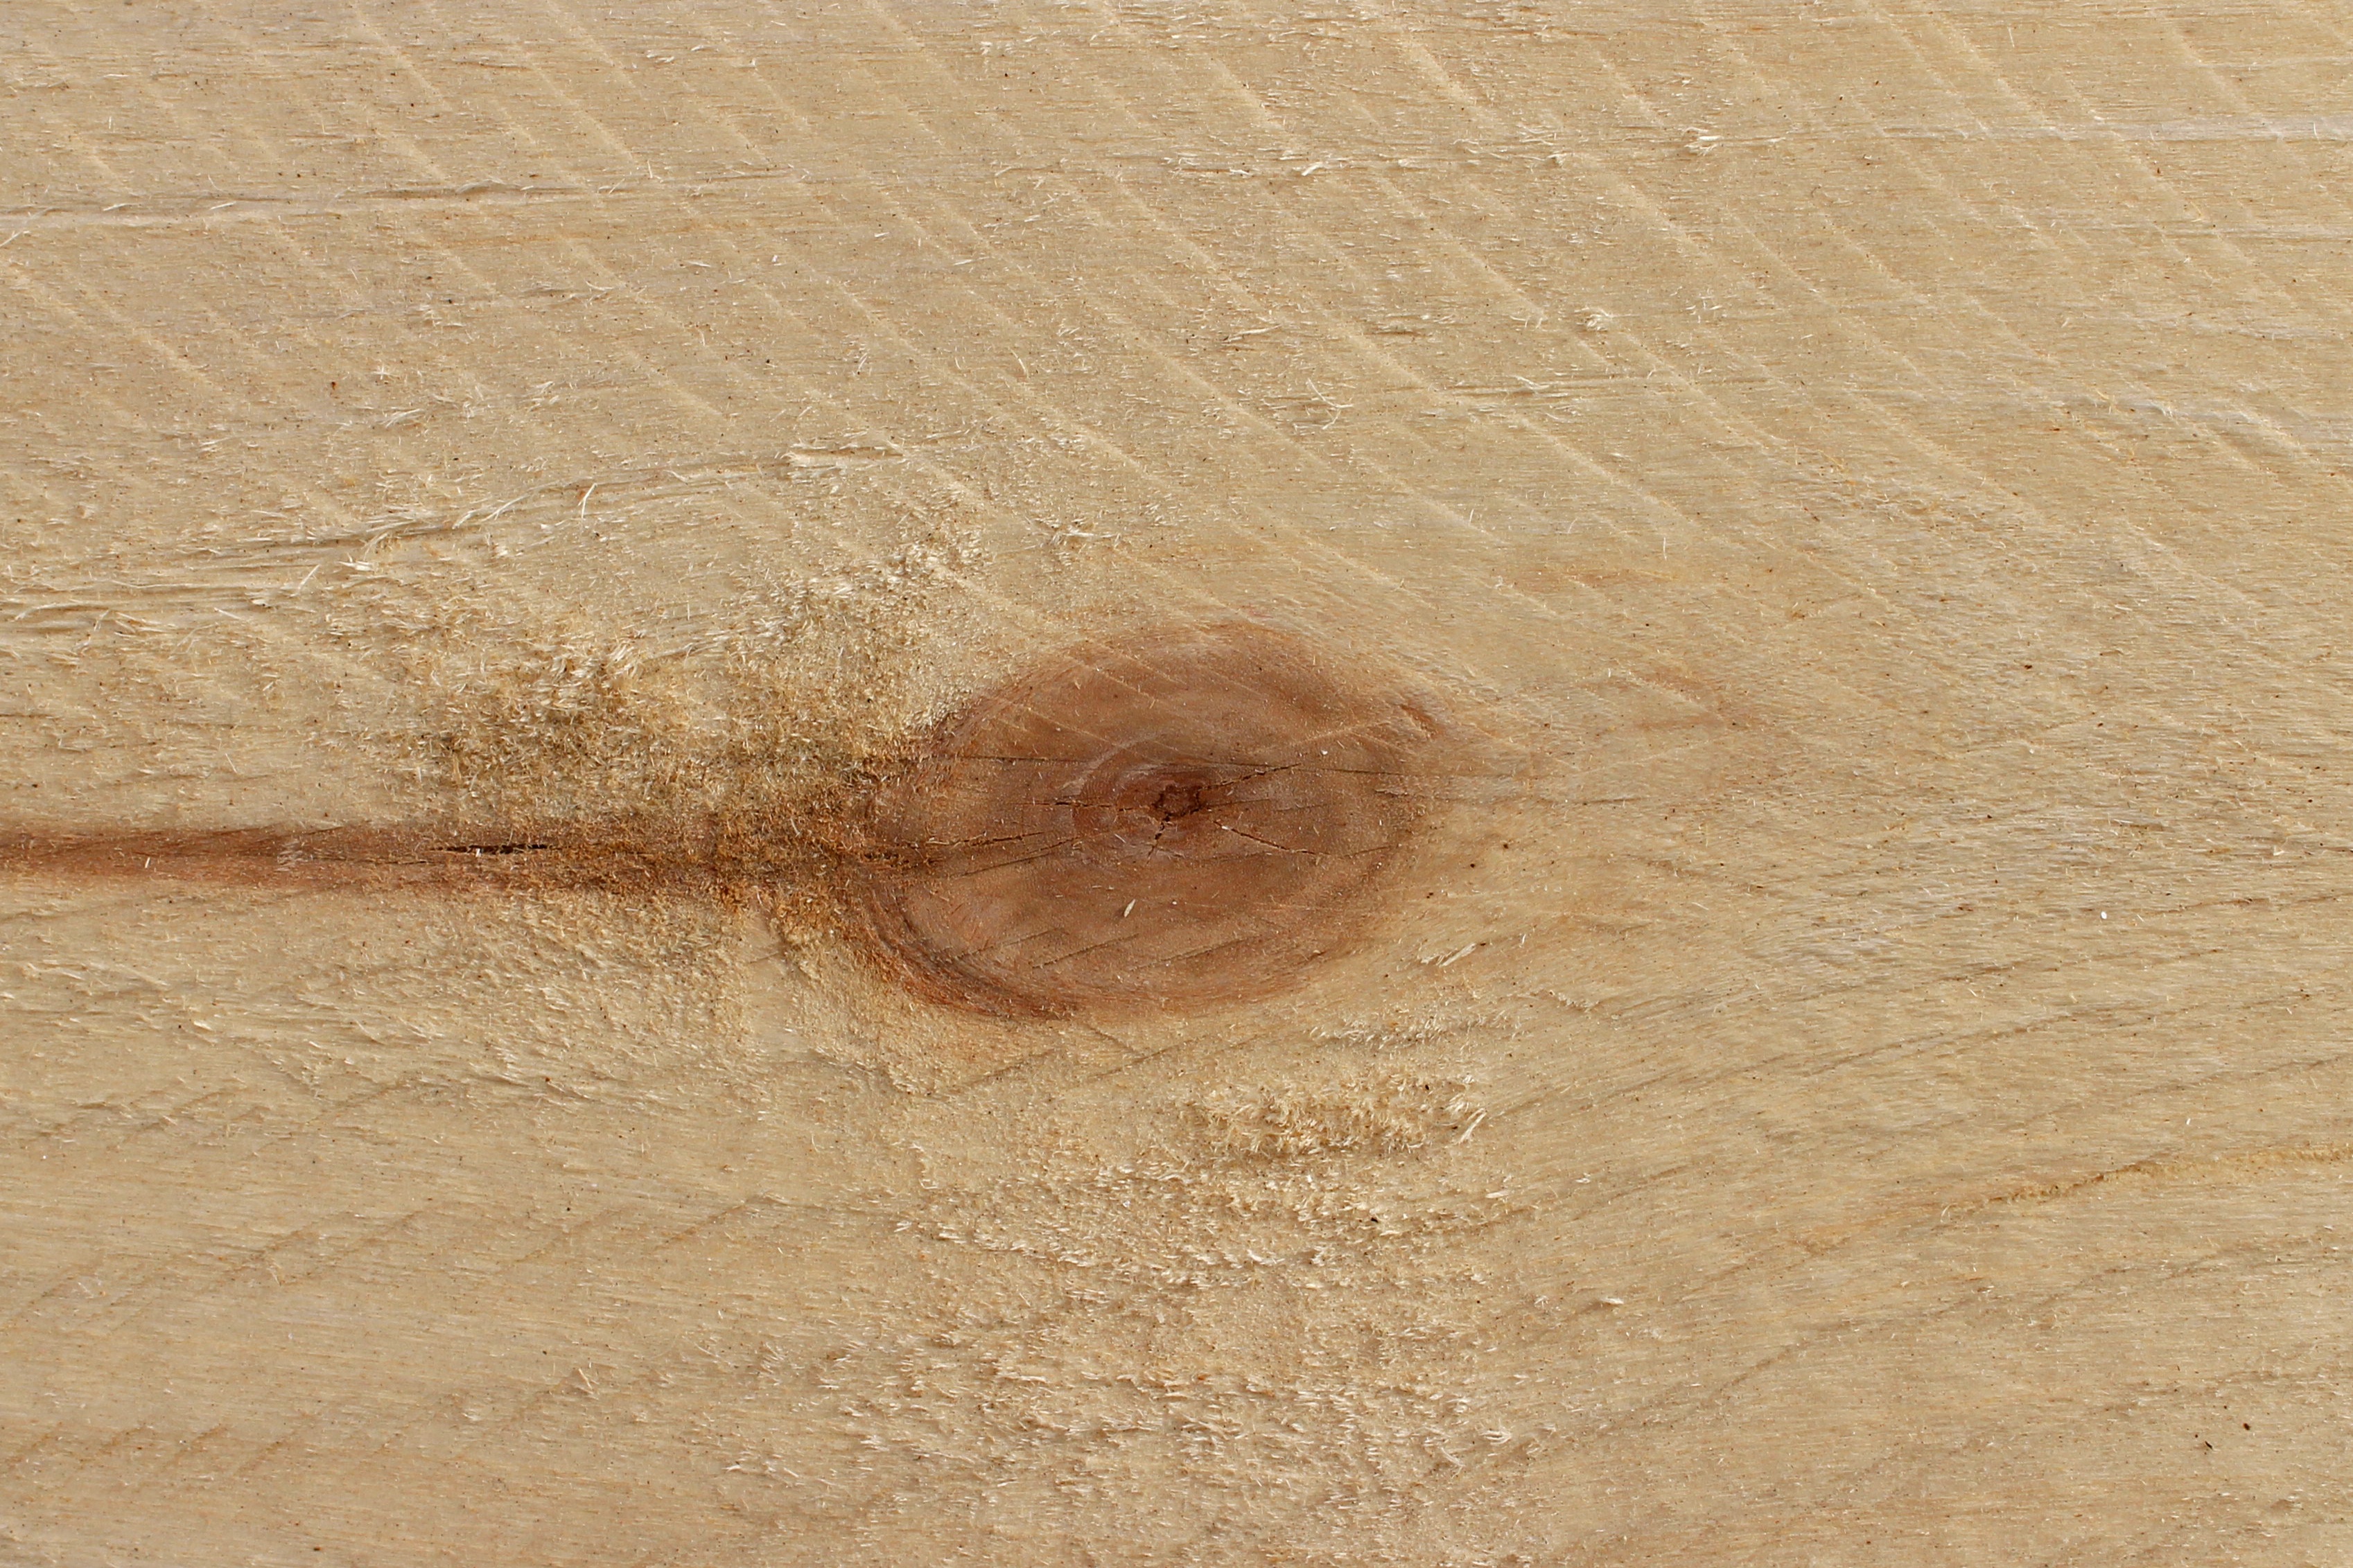
sand, structure, board, wood, grain, texture, floor, pattern, produce, soil, material, background, carving, shape, flooring, natural material, plywood, saw cut, bohlen, grass family, laminate flooring